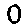
Label: 0